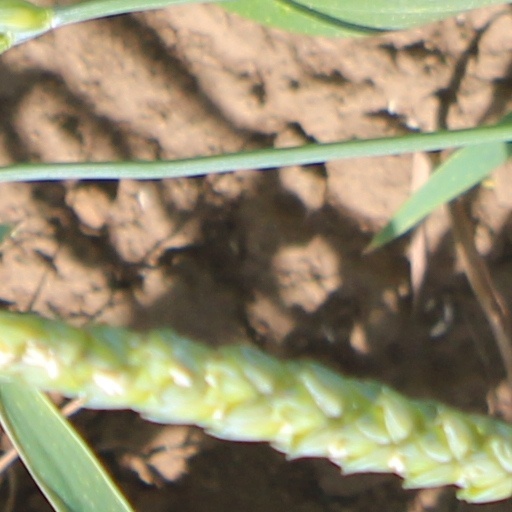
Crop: wheat